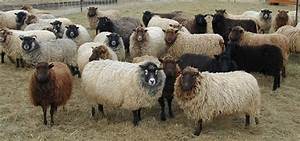
Label: sheep